427

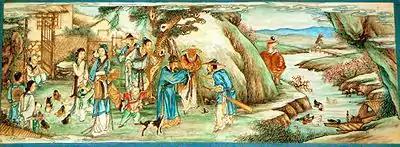
"(The Tale of the) Peach Blossom Spring", by Tao Qian

Year 427 (CDXXVII) was a common year starting on Saturday of the Julian calendar. At the time, it was known as the Year of the Consulship of Hierius and Ardabur (or, less frequently, year 1180 "Ab urbe condita"). The denomination 427 for this year has been used since the early medieval period, when the Anno Domini calendar era became the prevalent method in Europe for naming years.